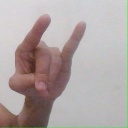
अक्षर: च